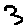
Label: 3